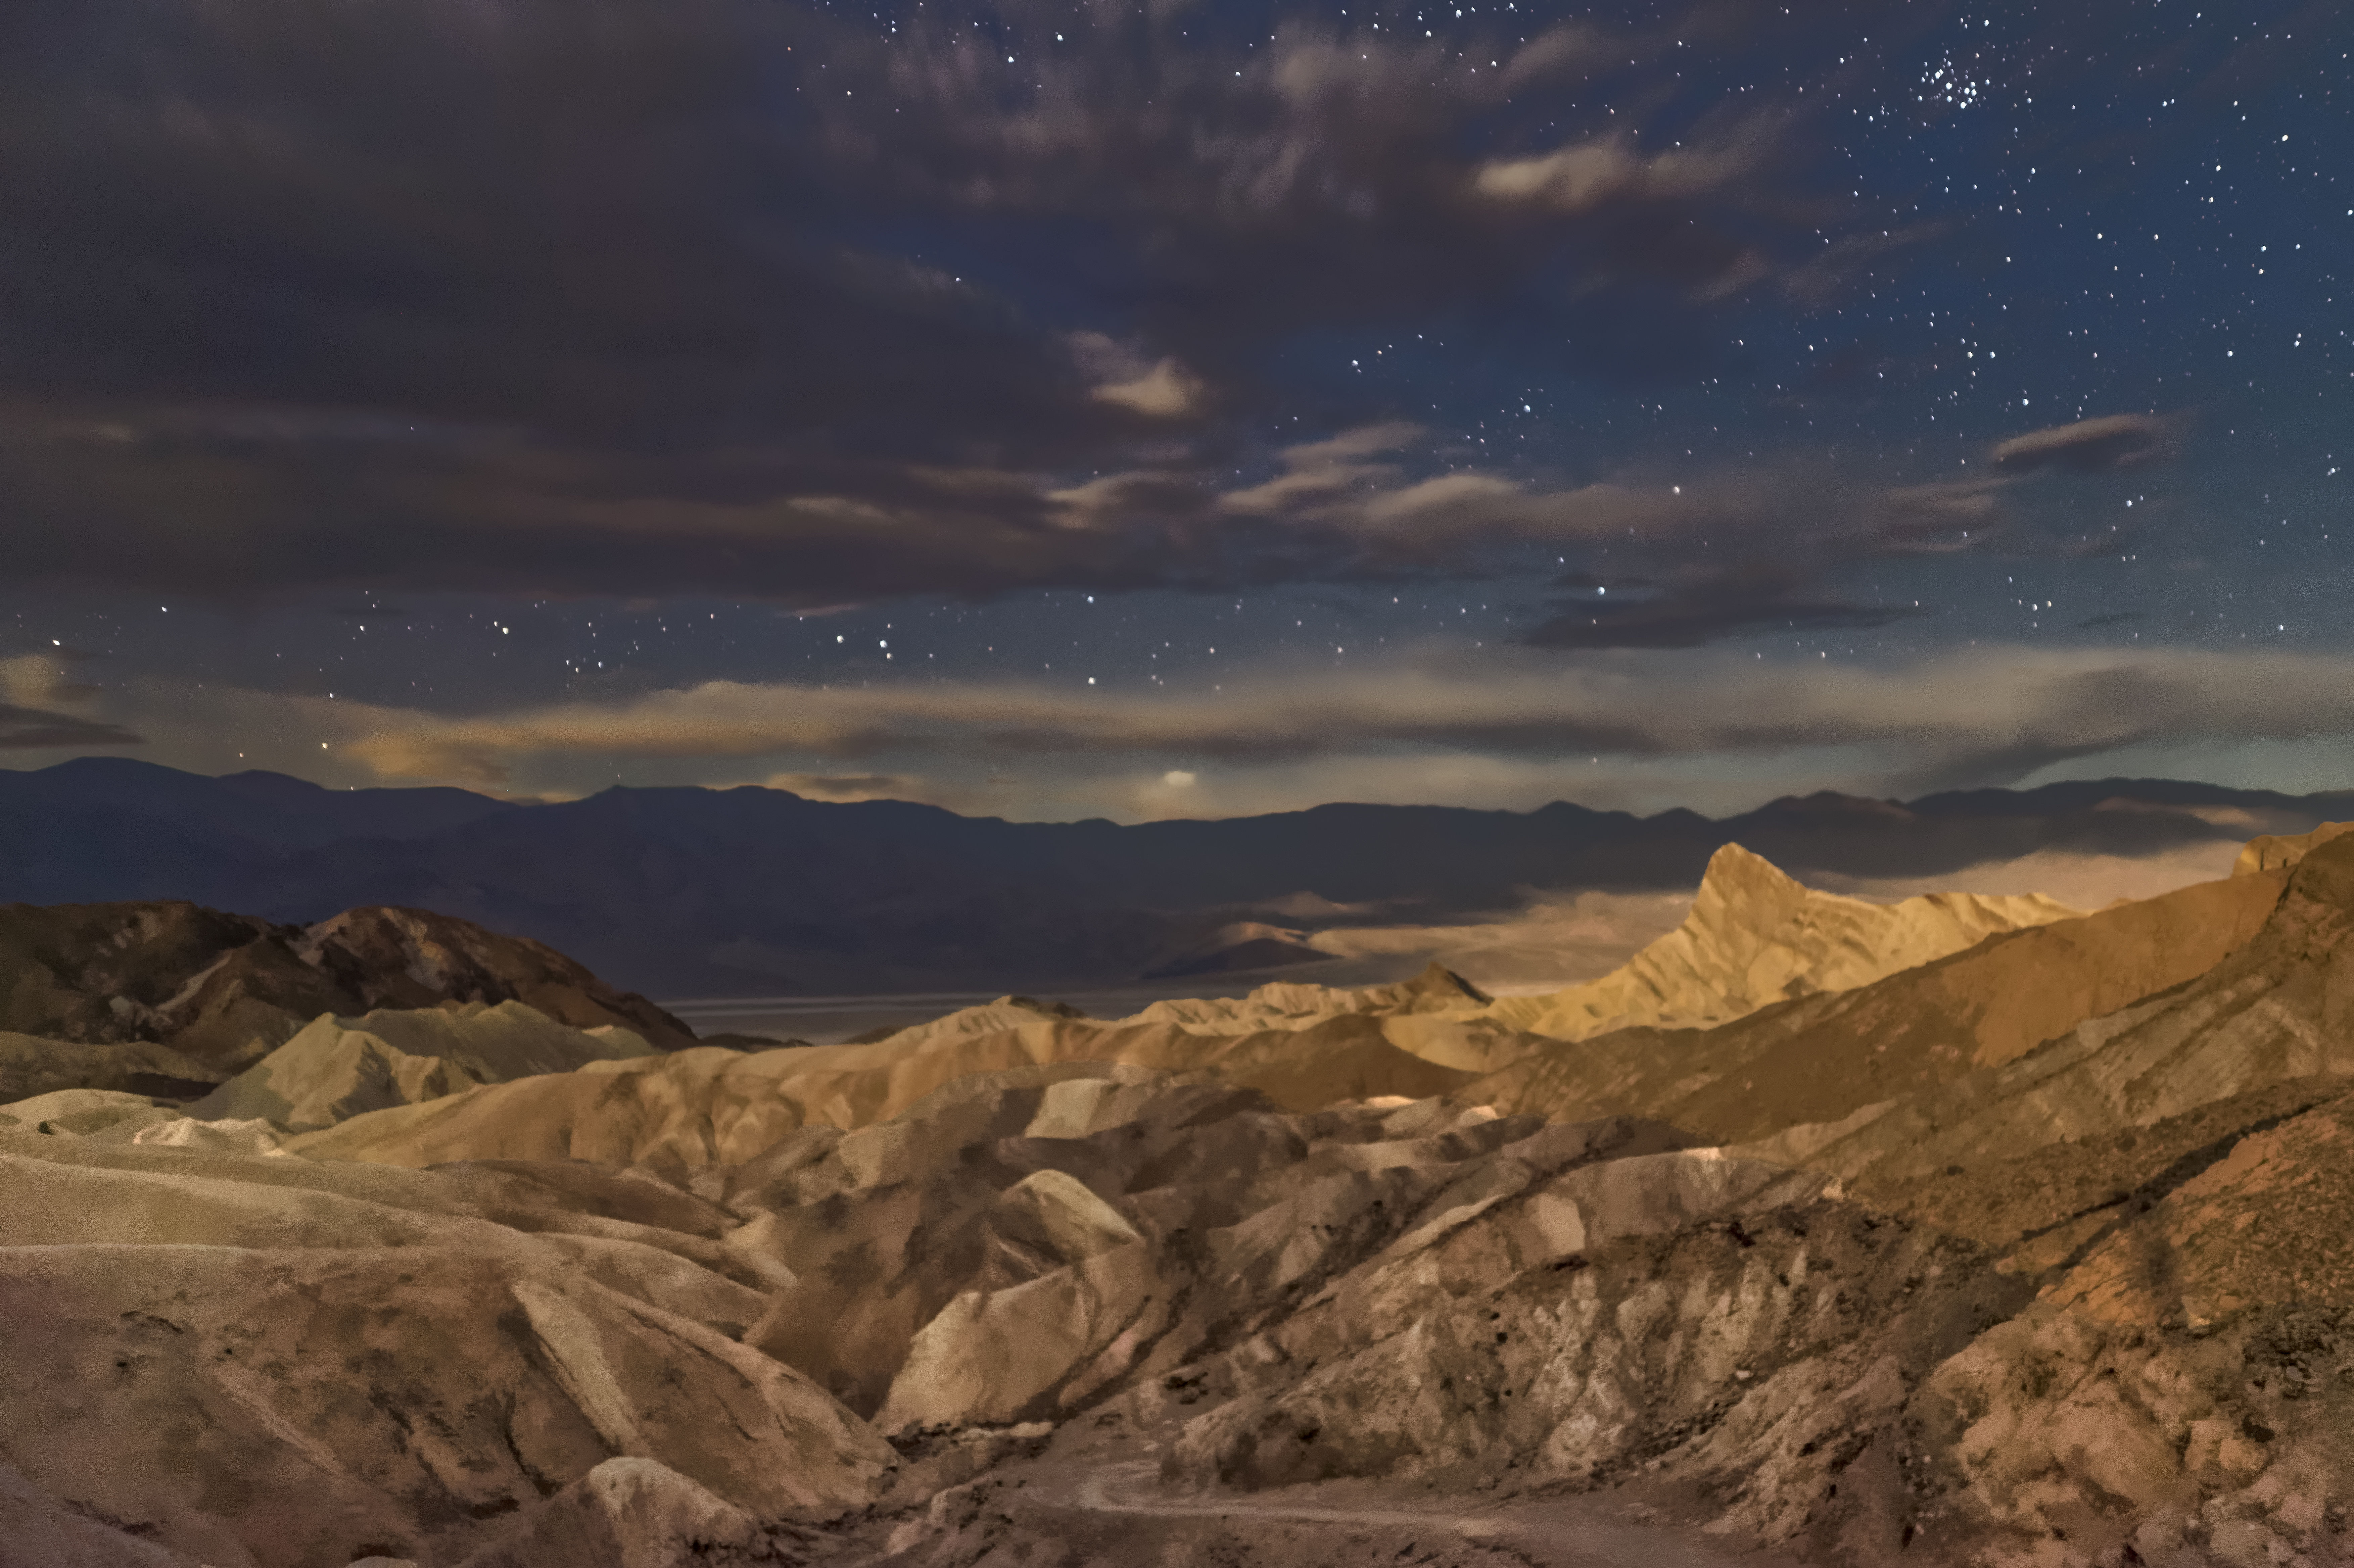
landscape, rock, wilderness, mountain, cloud, sky, sunrise, sunset, desert, dawn, valley, mountain range, cool image, badlands, plateau, moonrise, deathvalley, zabriskiepoint, i, nikond800e, wadi, sigma2435f2art, starlight, natural environment, geographical feature, mountainous landforms